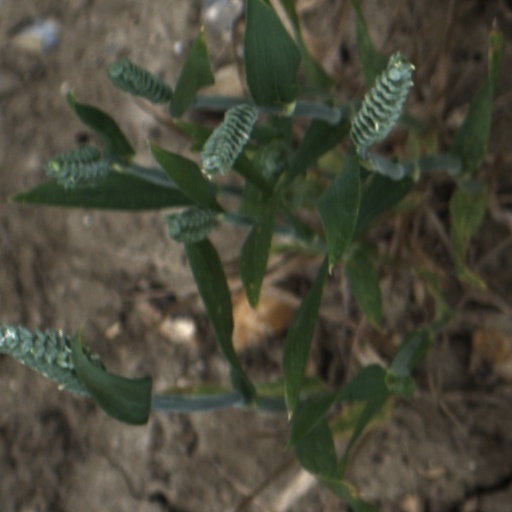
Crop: wheat